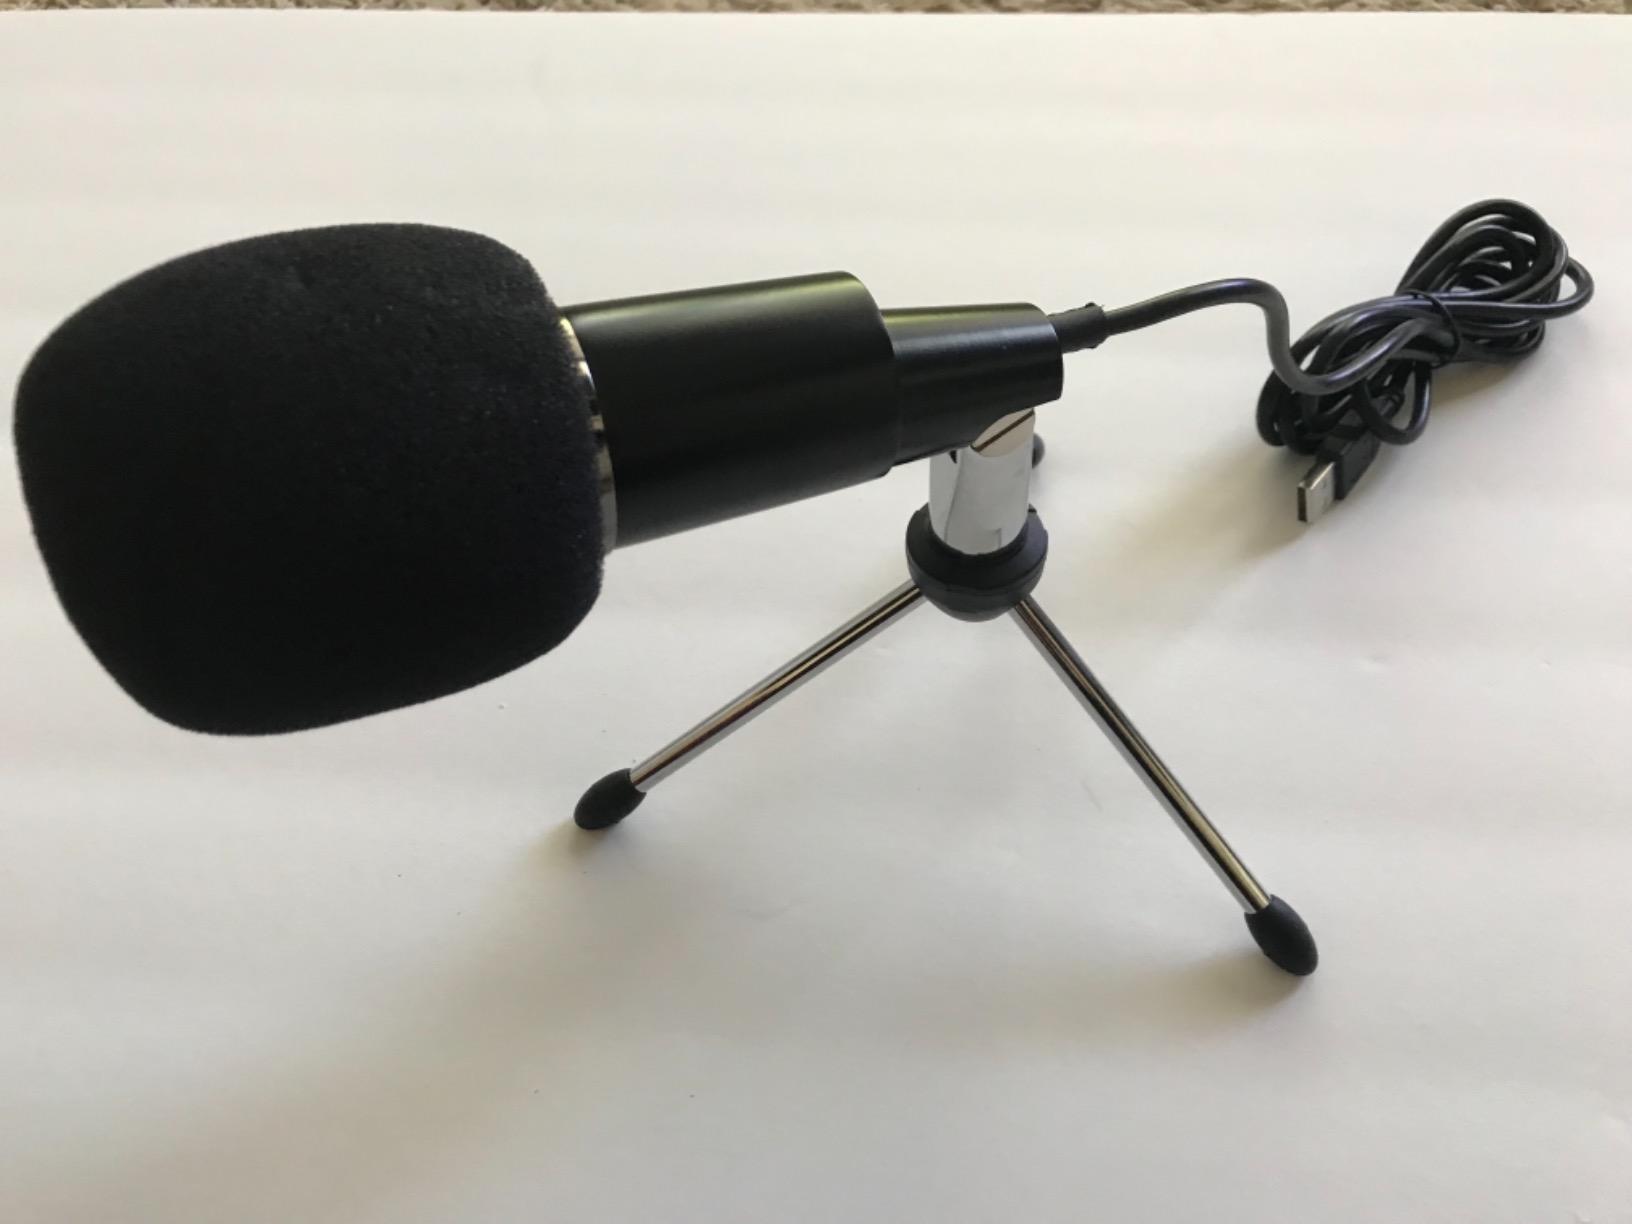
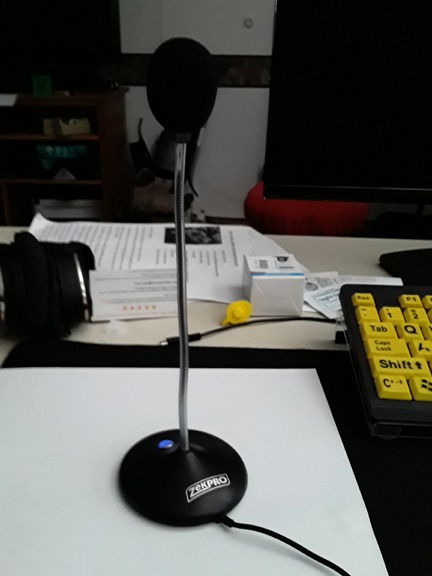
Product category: microphone
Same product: no